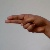
The image shows a hand gesture representing the letter 'H' in Indian Sign Language.